The Blind Owl (film)

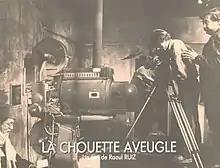
Film image

The Blind Owl (French: La chouette aveugle) is a 1987 French drama film directed by Chilean filmmaker Raúl Ruiz. It is an oneiric, metafictional work with some scenes and characters loosely based on the 1937 book "The Blind Owl" by the Persian writer Sadegh Hedayat.